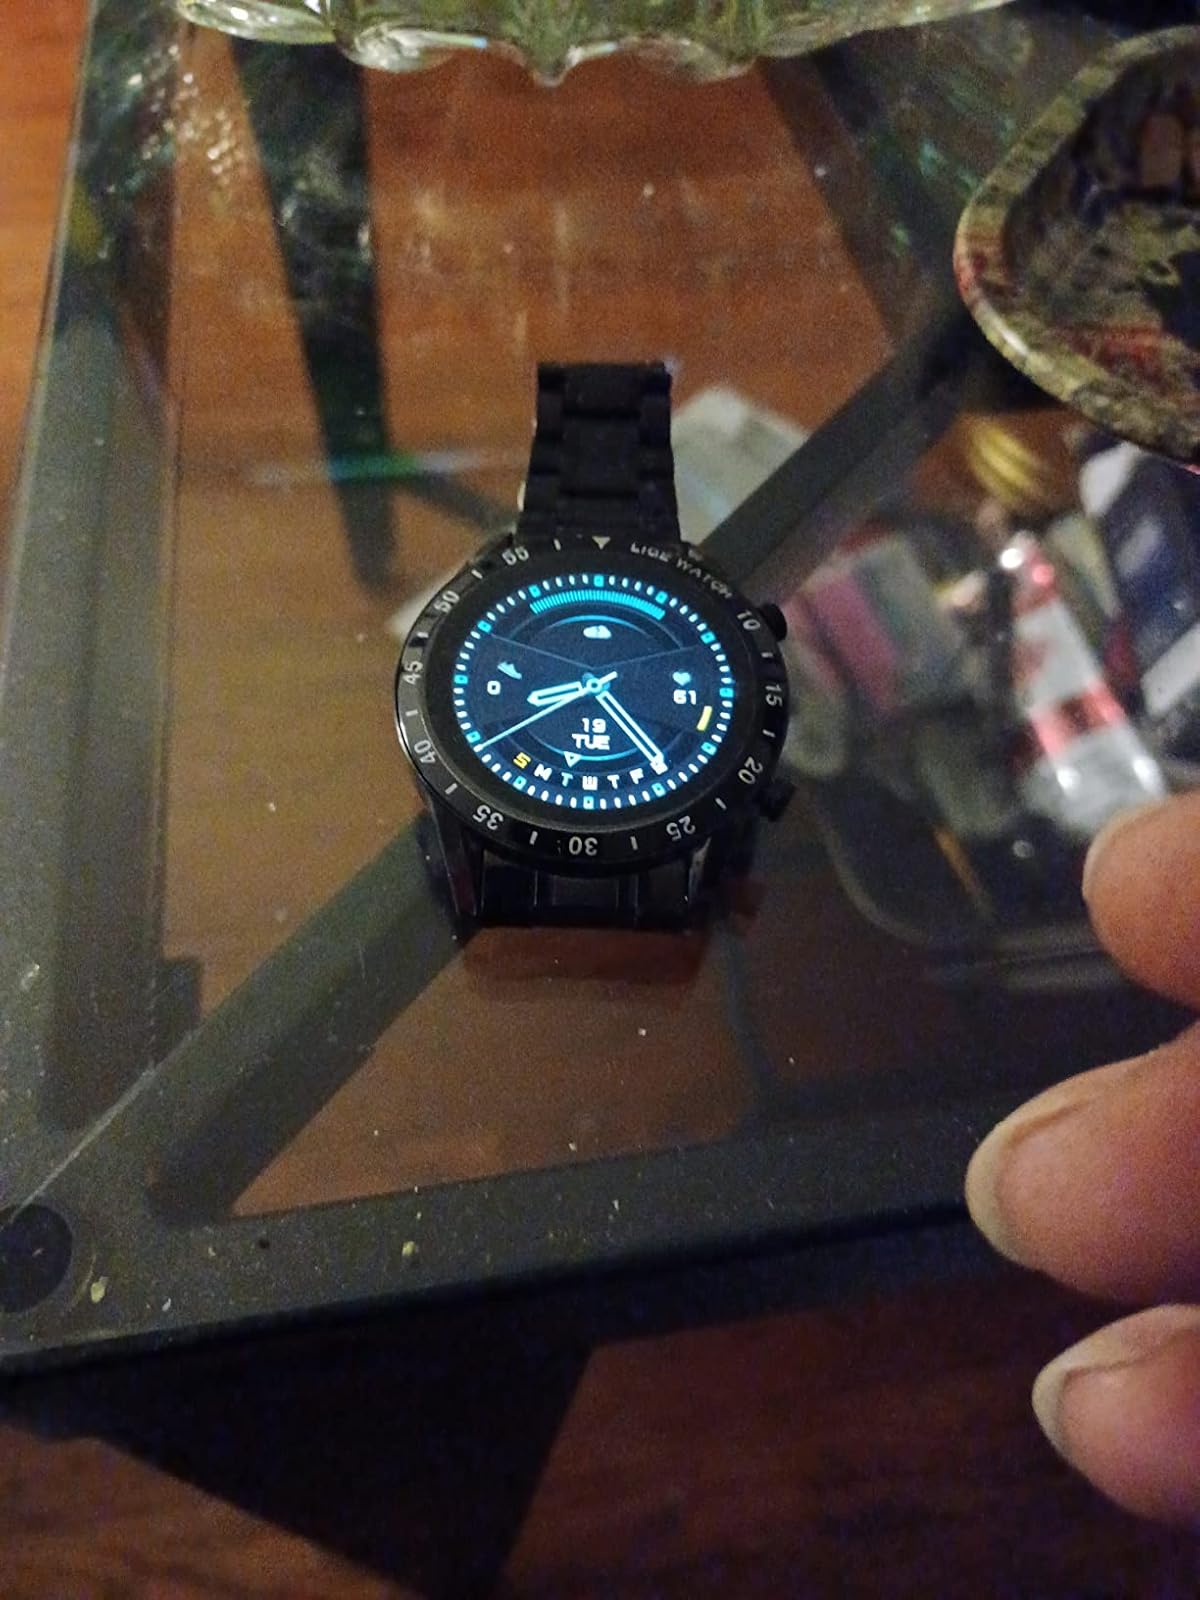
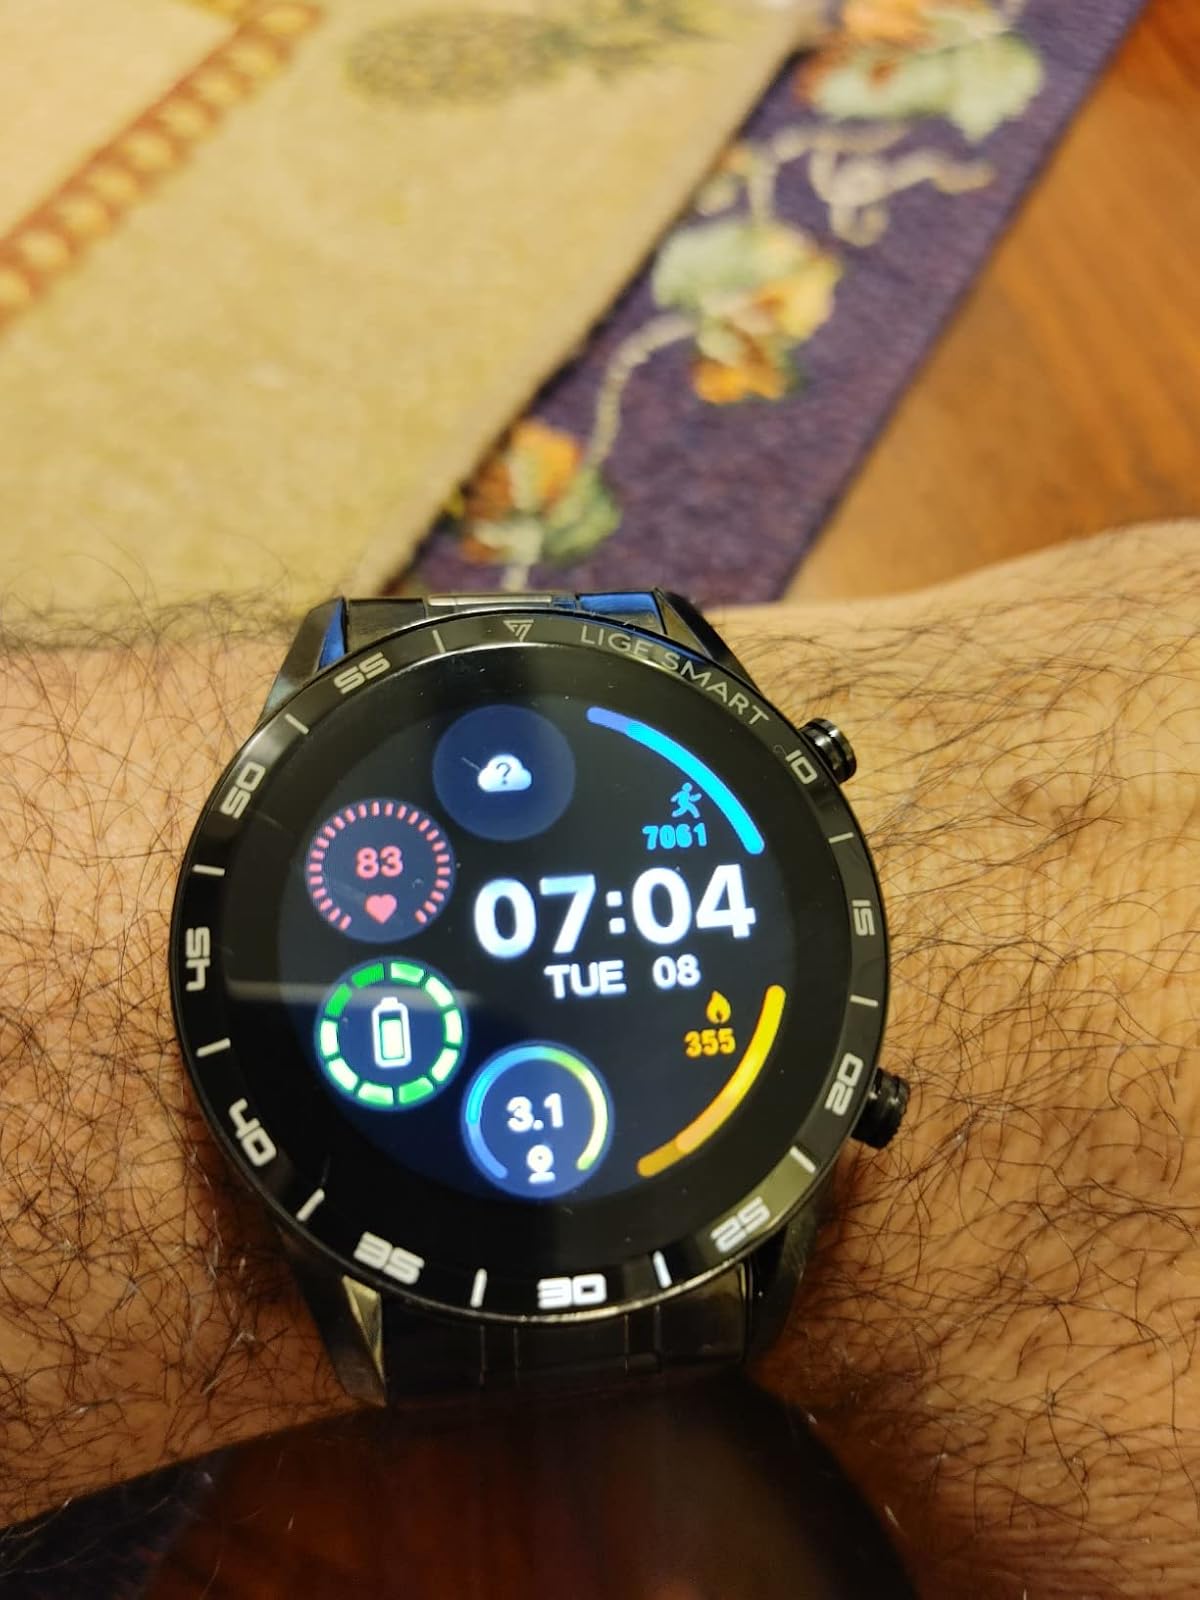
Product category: smartwatch
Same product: yes